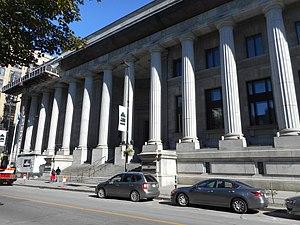
Édifice Ernest-Cormier, au 100 rue Notre-Dame Est à Montréal
Le juge en chef du Québec est le nom porté par le juge en chef de la Cour d'appel du Québec.